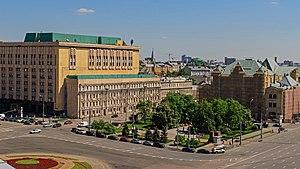
La place Loubianka de Moscou est une place importante de l'histoire de la ville, située non loin de la Place Rouge. Son nom fut mentionné pour la première fois en 1480, quand Ivan III installa des habitants de Novgorod non loin de cette zone. Ceux-ci construisirent l'église de Sainte Sophie, sur le modèle de la Cathédrale Sainte Sophie de Novgorod, et appelèrent le quartier Loubianka, en référence au district Loubianitsi de leur ville d'origine.